Women in ancient and imperial China

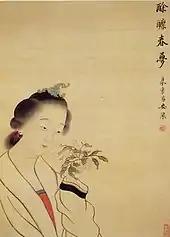
Song dynasty poet Li Qingzhao

The Tang dynasty ruling family was paternally Han Chinese and maternally Xianbei, who were a Mongolic people. Tang society followed the traditions of Northern China, which interacted closely with the nomadic peoples of Central Asia and the Eurasian Steppe. In these societies, women and men were more equal than had been permitted during the Han dynasty, with women recorded as handling legal disputes, involved in politics, and participating in warfare. Princess Pingyang, a daughter of the first emperor of the Tang, was instrumental in founding the Tang dynasty, raising and commanding an army of 70,000 soldiers to assist her father's campaign. In addition, women continued to occupy powerful positions in the social consciousness, appearing in tales as powerful spirits responsible for a household's fate, as well as shamans, despite the fact that a secular class of physicians existed during the Tang.